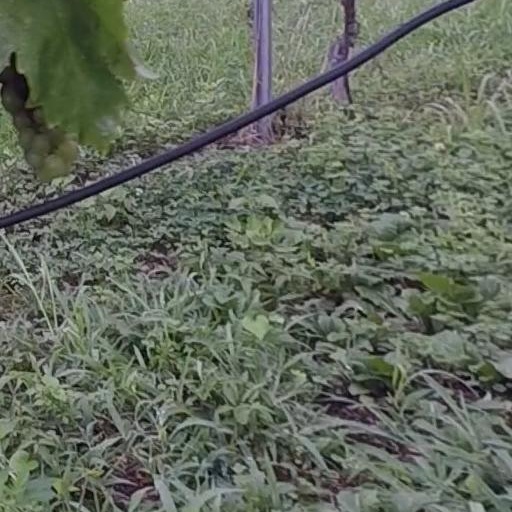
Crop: grape